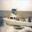
Label: ship